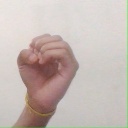
अक्षर: ऊ